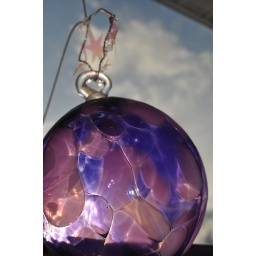
Purple glass ball in window